The Trip to Bountiful

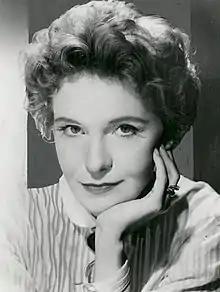
Geraldine Page's performance received positive reviews, earning her the Academy Award for Best Actress.

"The Trip to Bountiful" received a very positive response from film critics. On Rotten Tomatoes, it has a score of 100% from 10 reviews, with an average rating of 7.3/10. Geraldine Page received particular praise for her performance as Mrs. Watts. "Variety" called the film "a superbly crafted drama featuring the performance of a lifetime by Geraldine Page." Vincent Canby of "The New York Times" described it as a "funny, exquisitely performed film adaptation of [Foote's] own play" and wrote of Page, "Her Mrs. Watts is simultaneously hilarious and crafty, sentimental and unexpectedly tough." He added, "It's a wonderful role, and the performance ranks with the best things Miss Page has done on the screen."